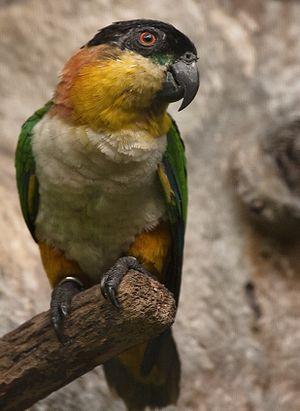
Pionites est un genre d'oiseaux de la famille des Psittacidae.